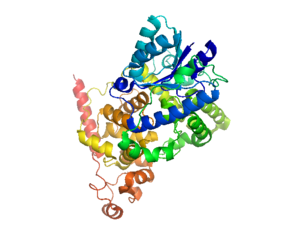
Les cryptochromes sont des flavoprotéines impliquées dans les rythmes circadiens des plantes et des animaux et dans la détection du champ magnétique chez un certain nombre d'espèces. La dénomination « cryptochrome » a été proposée sur la base d'un jeu de mots combinant la nature cryptique du photorécepteur et les organismes cryptogames sur lesquels de nombreuses études de la lumière bleue ont été faites.